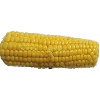
Label: Corn 1